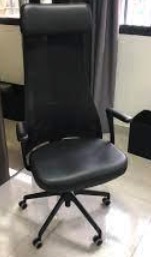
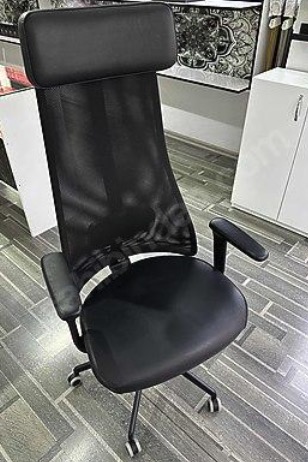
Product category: items_chair
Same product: yes